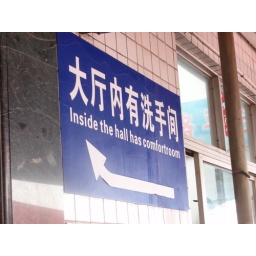
This sign is taken in a highway service station.